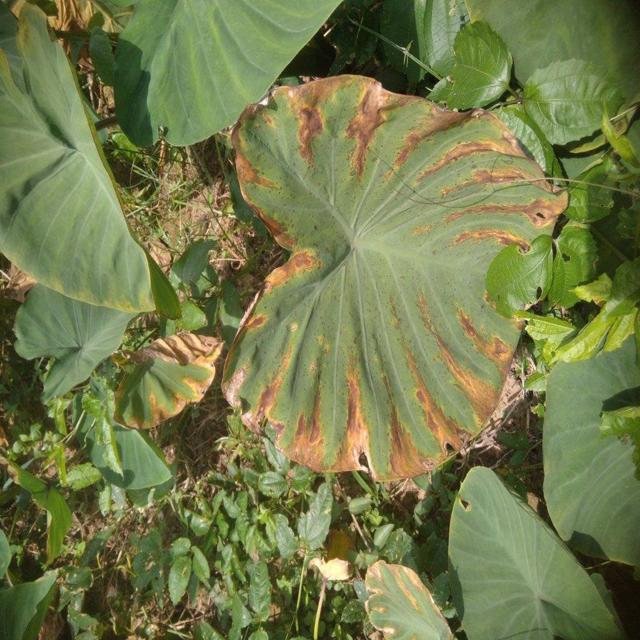
Label: Mid_Blight